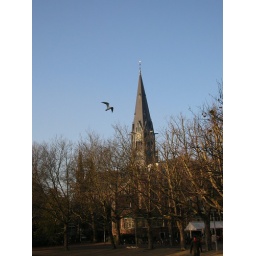
A church tower in Vondel Park with an evil bird before the kill.